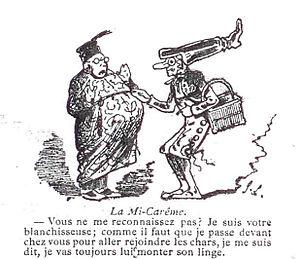
Dessin humoristique illustrant la Mi-Carême au Carnaval de Paris.
La Mi-Carême à Paris, longtemps appelée également Fête des Blanchisseuses, est de facto au moins depuis le XVIIIᵉ siècle la fête des femmes de Paris dans le cadre du très féminin Carnaval de Paris.